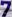
Number: 7